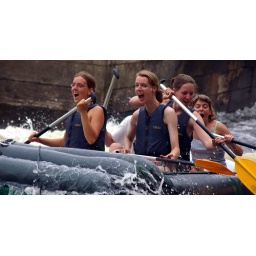
11 Vyssi Brod 8.8.07 4 girls in a boat 1